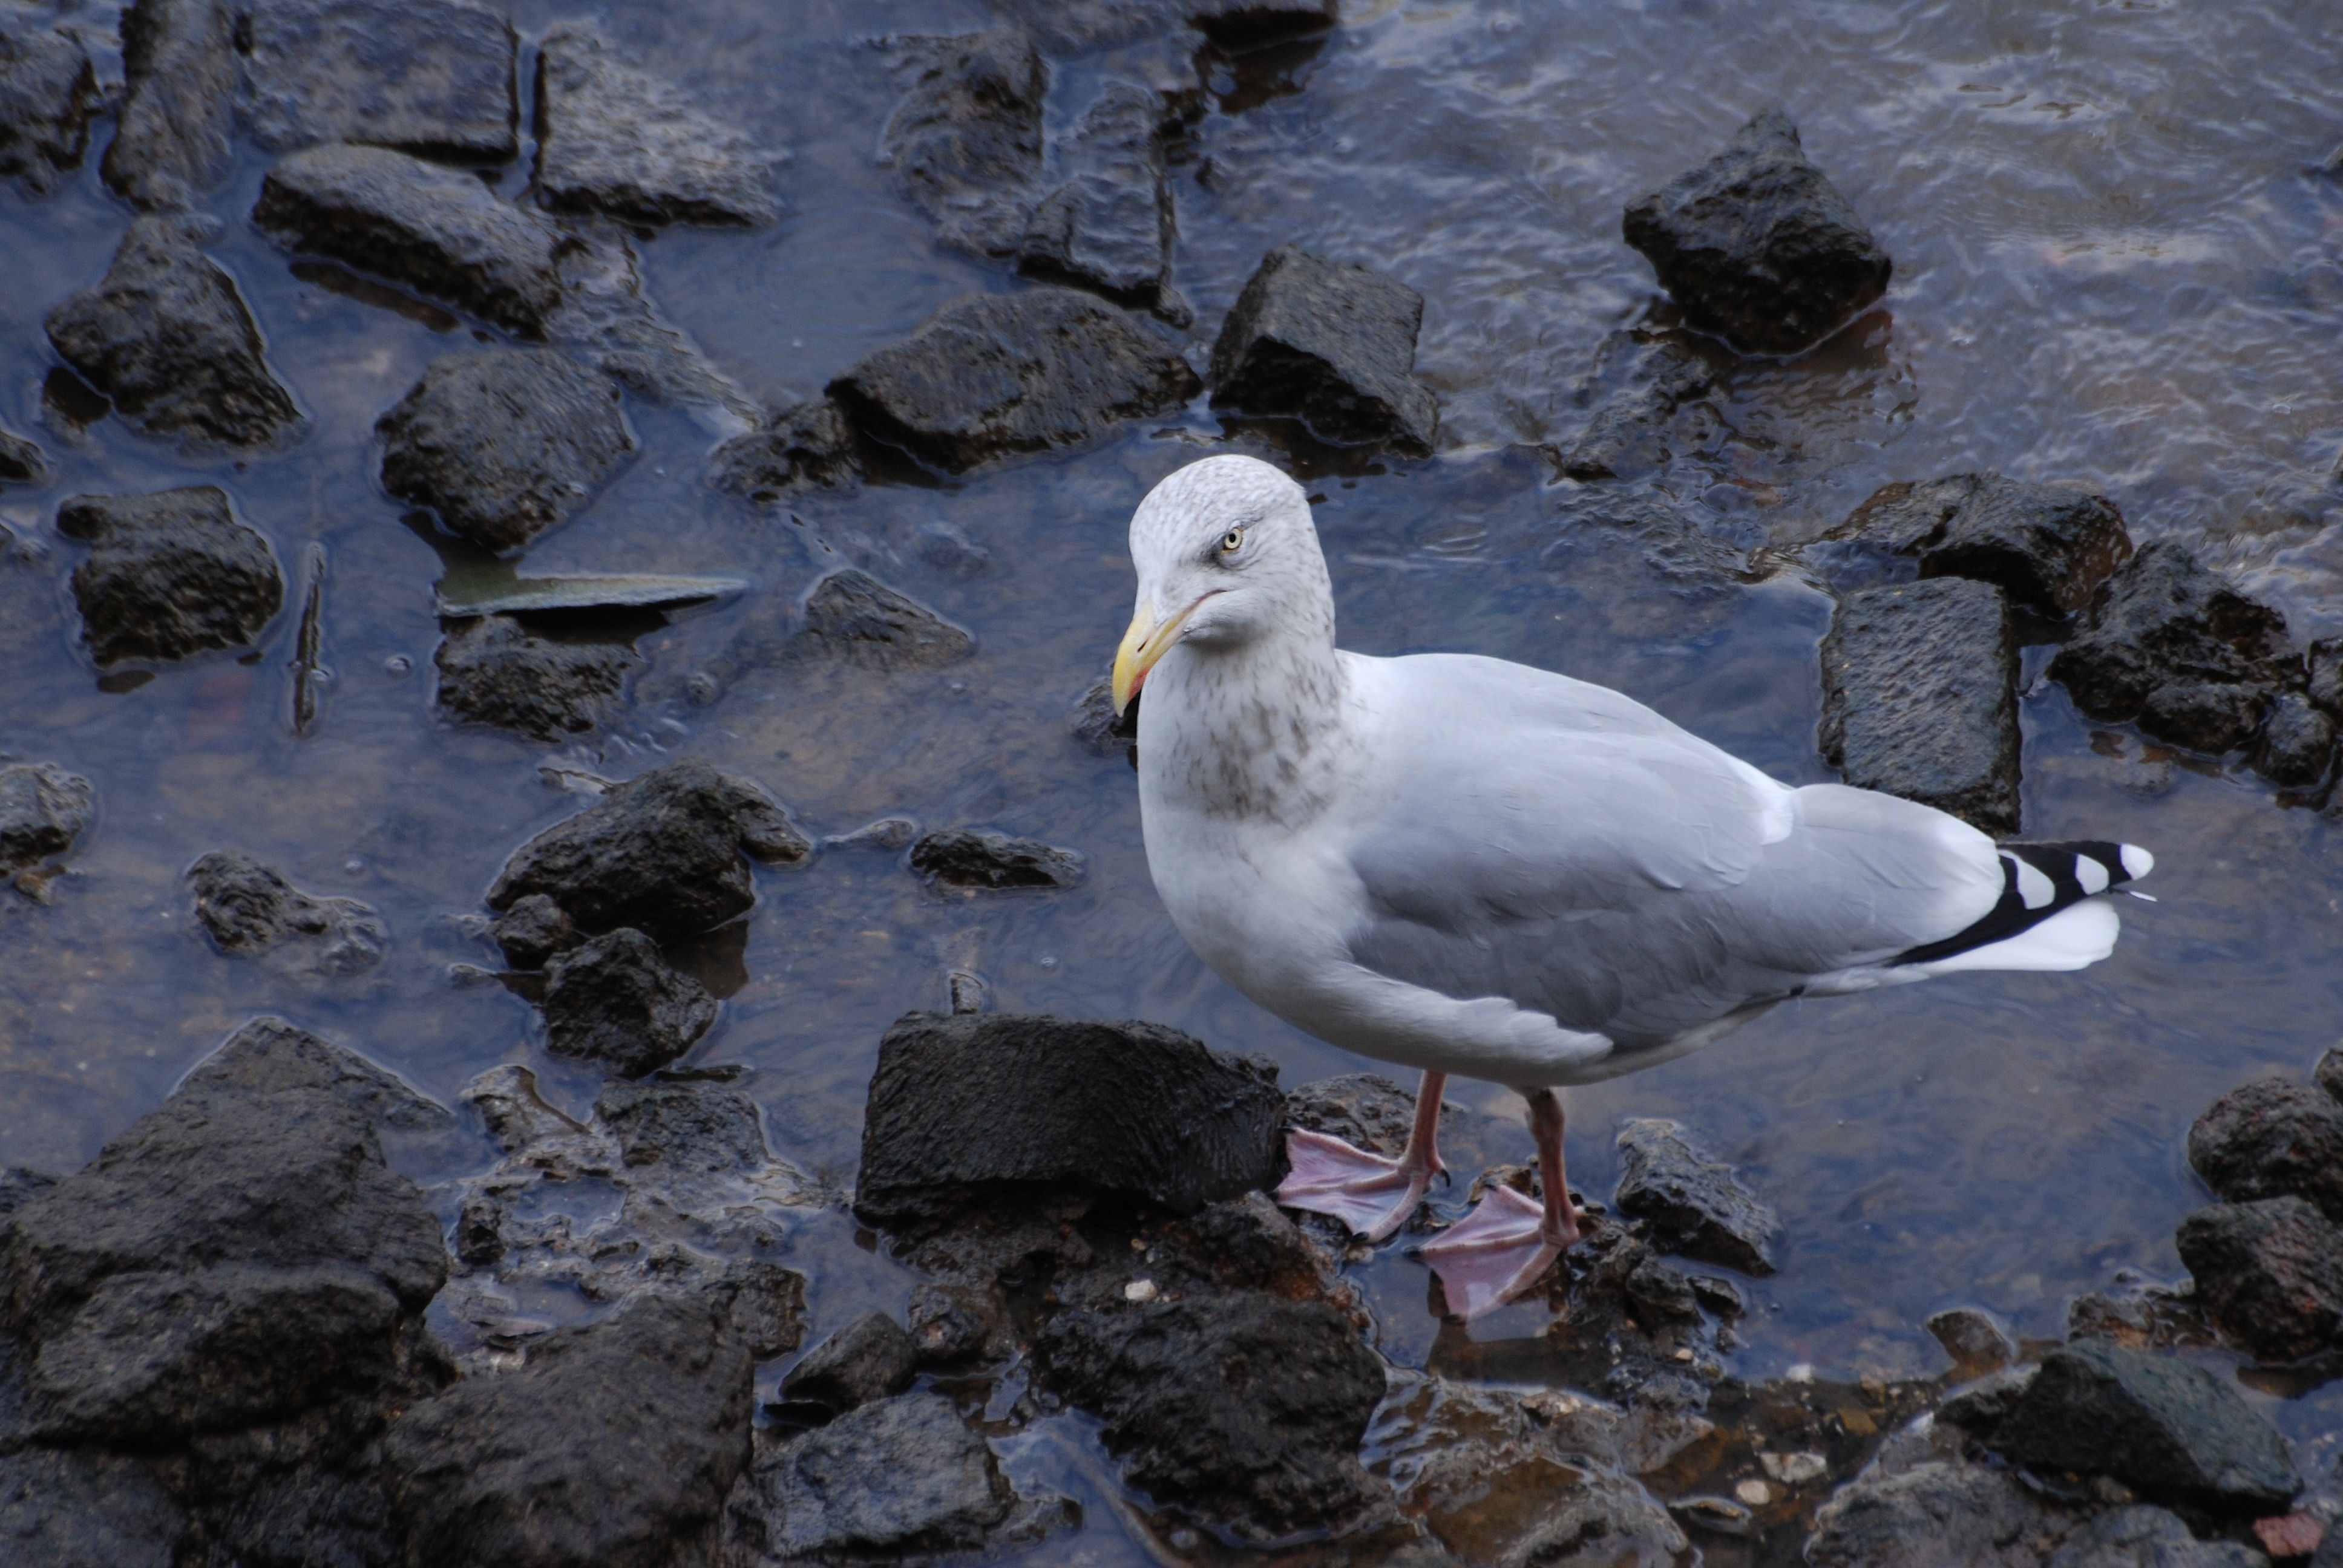
sea, nature, outdoor, wilderness, snow, winter, bird, animal, seabird, fly, seagull, shoreline, wildlife, wild, gull, beak, mammal, freedom, feather, avian, fauna, majestic, wings, vertebrate, creature, albatross, herring gull, larus argentatus, charadriiformes